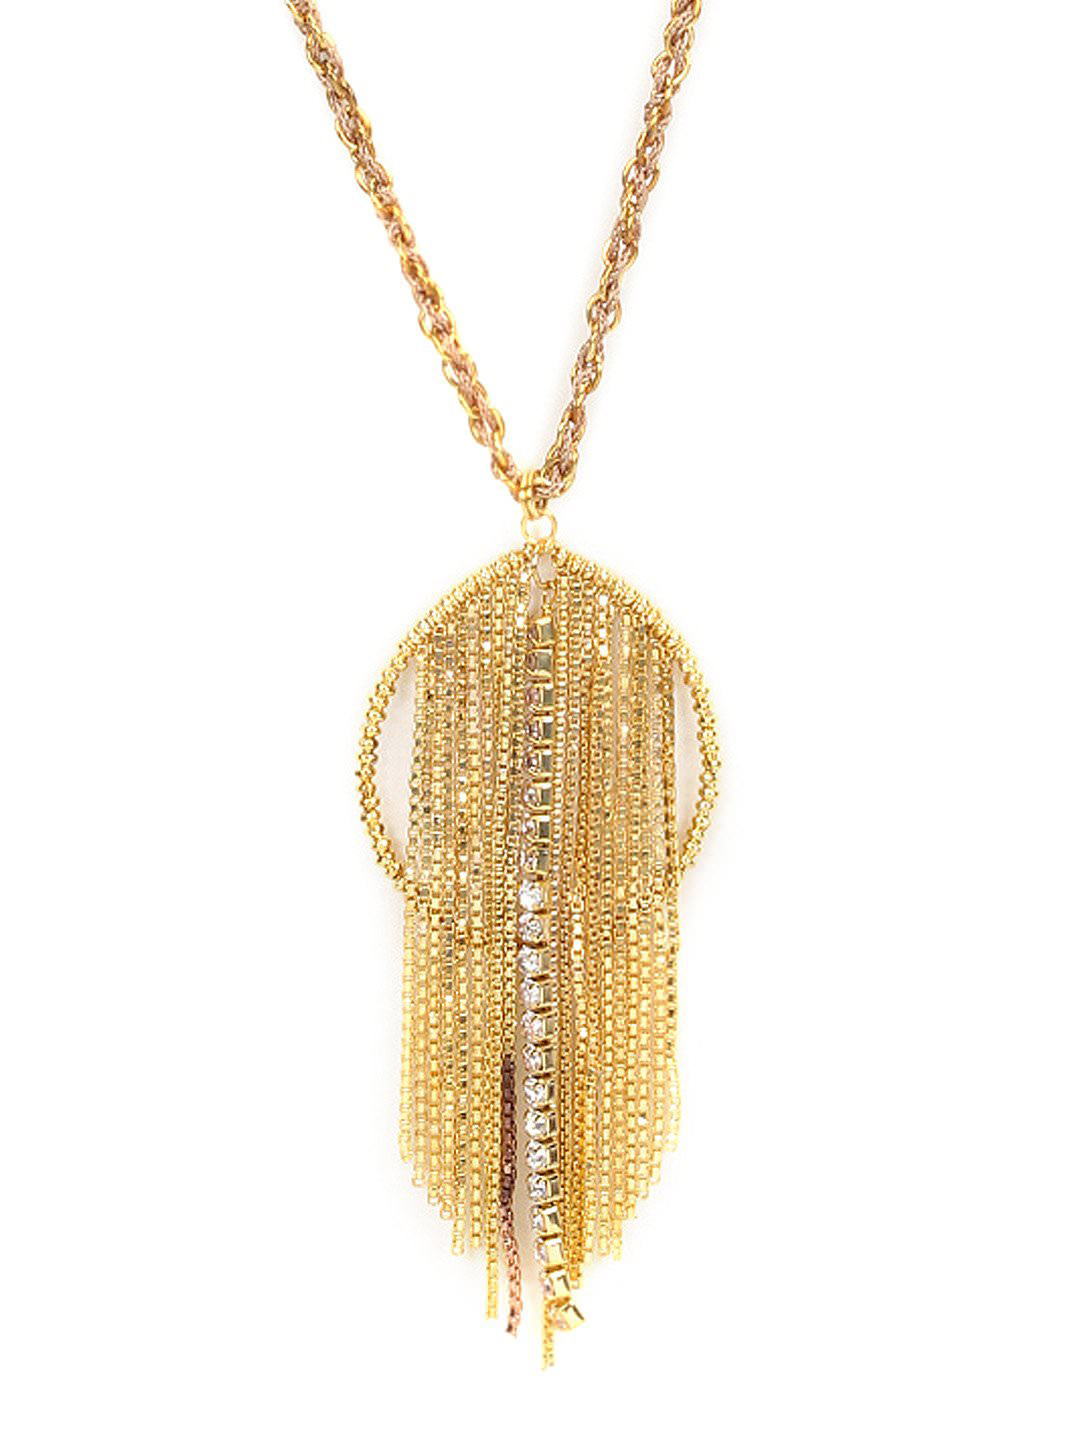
Femella Golden Necklace
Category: Accessories / Jewellery / Necklace and Chains
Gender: Women
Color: Gold
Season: Fall 2012
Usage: Casual